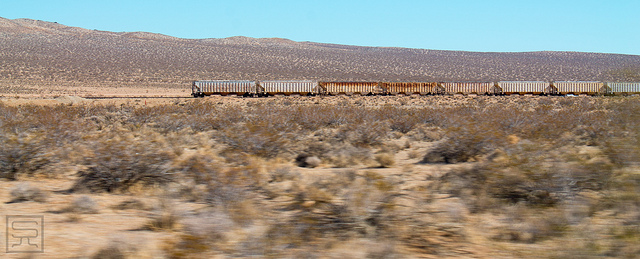
THERE IS A TRAIN THAT IS ON THE TRACKS GOING THROUGH THE GRASS LAND

A train traveling through a desolate desert filled with grass.

A train is going through the middle of the desert.

A string of rusty train cars travels through the desert.

A very long train on the tracks in a remote area.